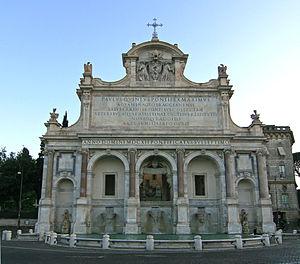
Cette liste des monuments de la Rome antique recense les monuments les plus importants construits à Rome ou à proximité immédiate, depuis la fondation de la ville jusqu'au début du VIIᵉ siècle.
L'aqueduc de l'Aqua Trajana ou aqueduc de Trajan, dixième aqueduc de Rome, est inauguré en 109 apr. J.-C., sous le règne de Trajan. Comme c'est l'un des deux aqueducs construits après la publication du traité de Frontin, les données sur sa construction et son fonctionnement sont limitées. Reconstruit au XVIIᵉ siècle, il est rebaptisé Acqua Paola.